List of Riverdale characters

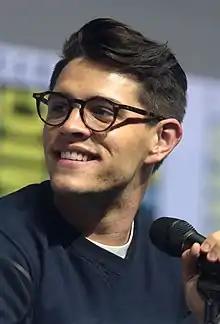
Casey Cott

Hiram Lodge (born Jaime Luna) (portrayed by Mark Consuelos) is the ex-husband of Hermione Lodge, father of Hermosa and Veronica Lodge and the CEO and President of Lodge Industries.